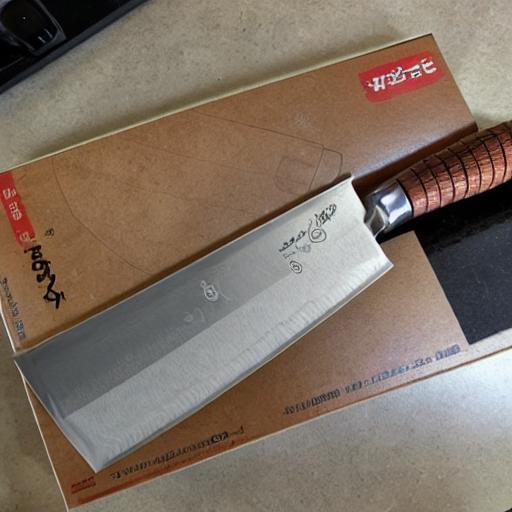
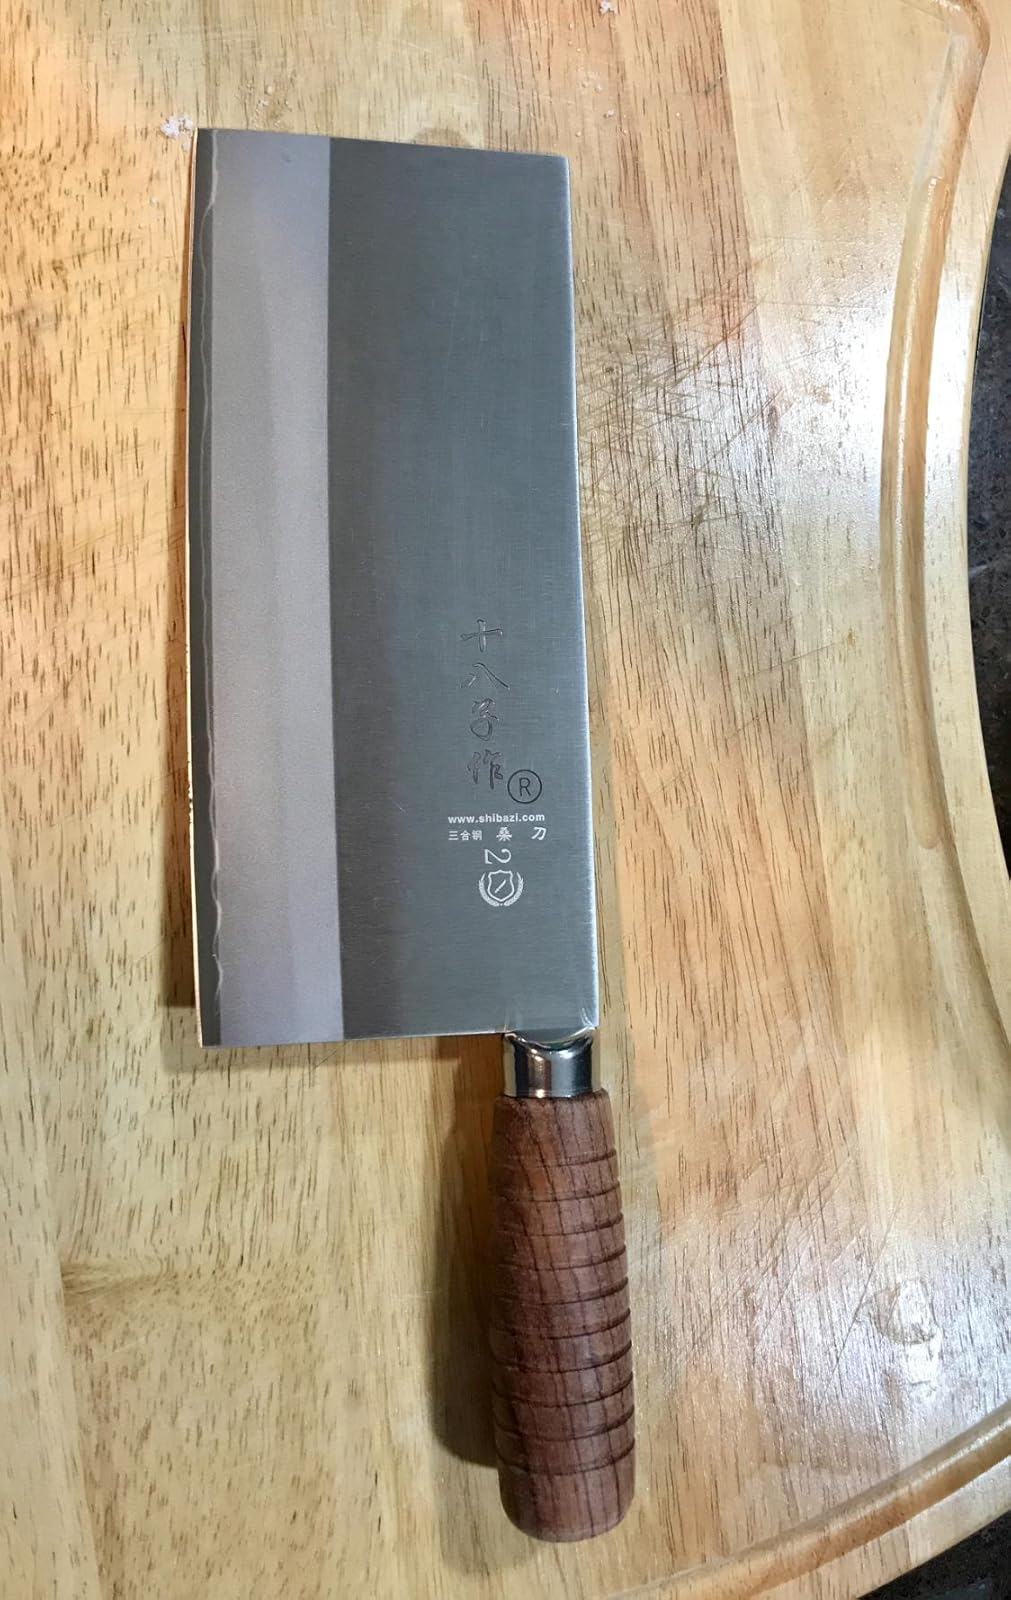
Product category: items_knife
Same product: no